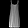
Label: Dress